Framlingham, Victoria

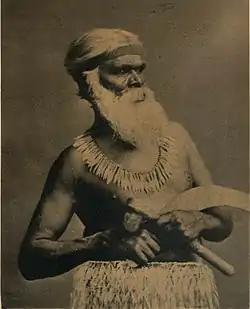
Kaawirn Kuunawarn (Hissing Swan), also known as King David, Chief of the Kirrae Wuurong, who lived in Framlingham from 1865 until his death in 1889.

European settlement began around 1840, the village beginning with the establishment of the Brefnay Hotel in about 1848. A store opened within the next decade, and a Presbyterian church in 1870. A great deal of land was cleared of trees in order to establish dairy farms and other forms of agriculture.